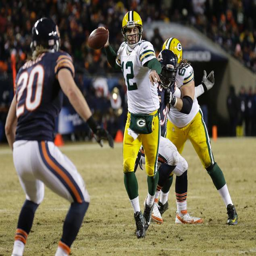
person came back in week to stun sports facility with a last minute game winning touchdown